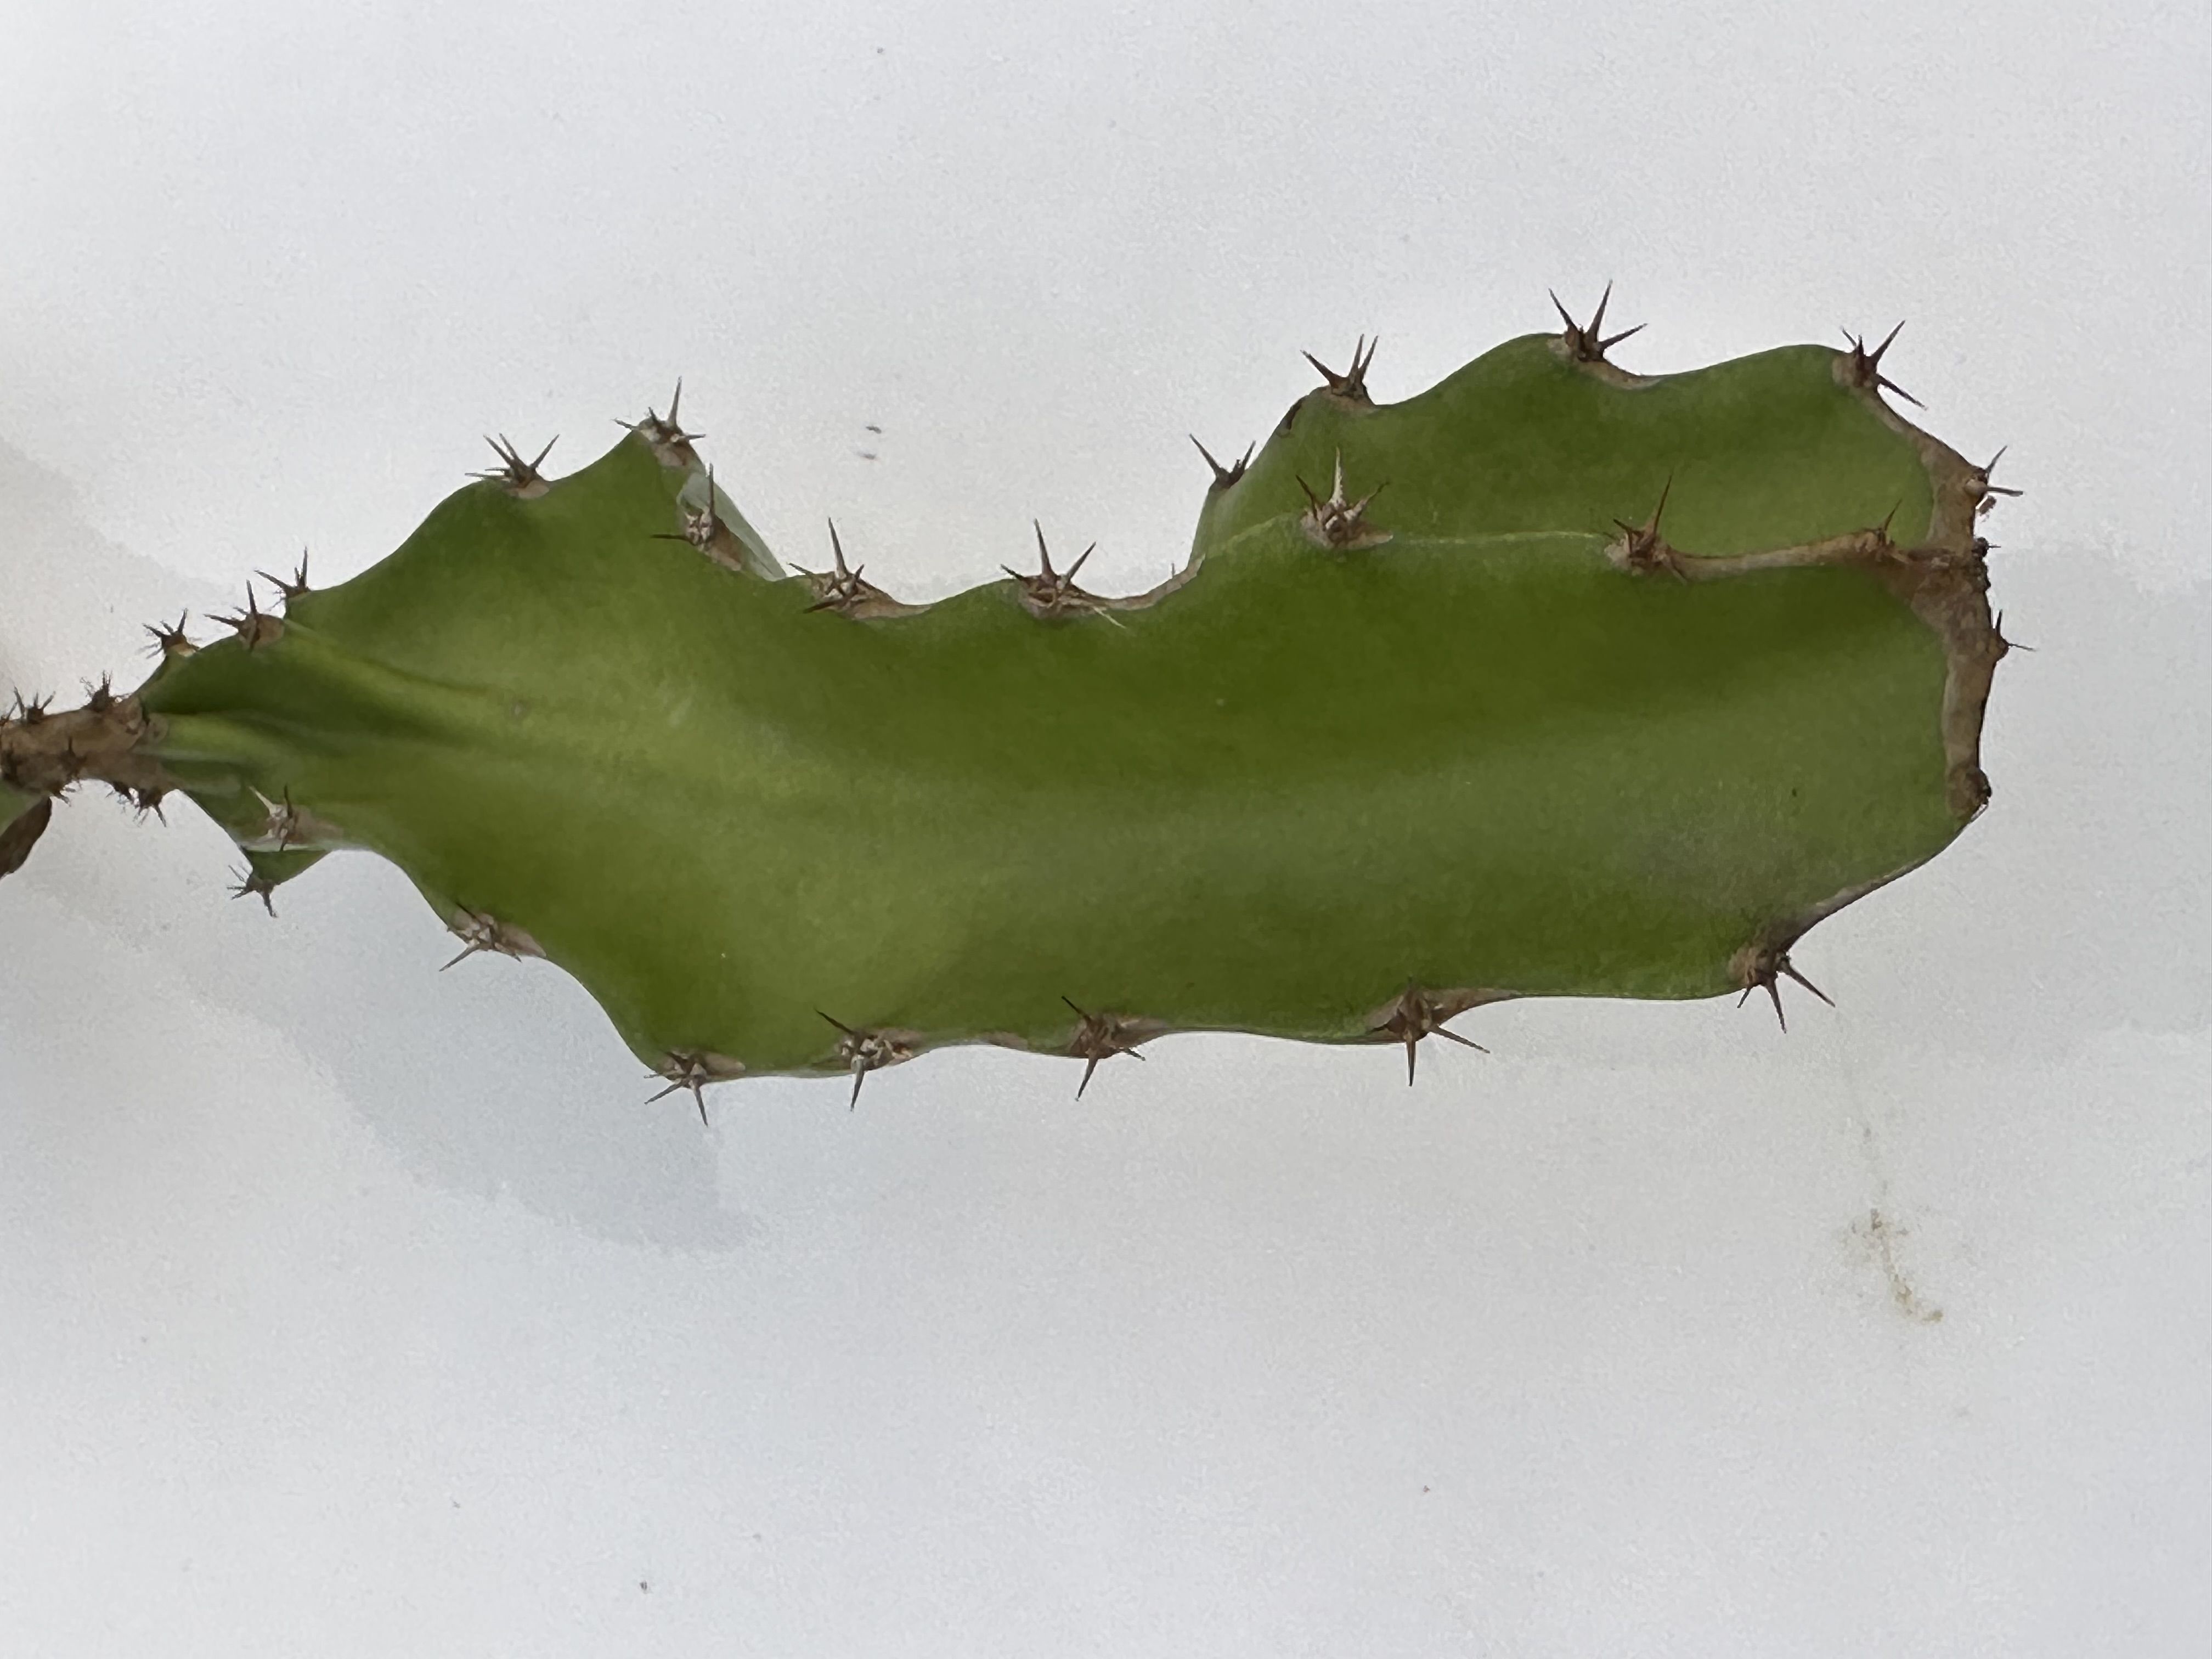
Label: Good leaf